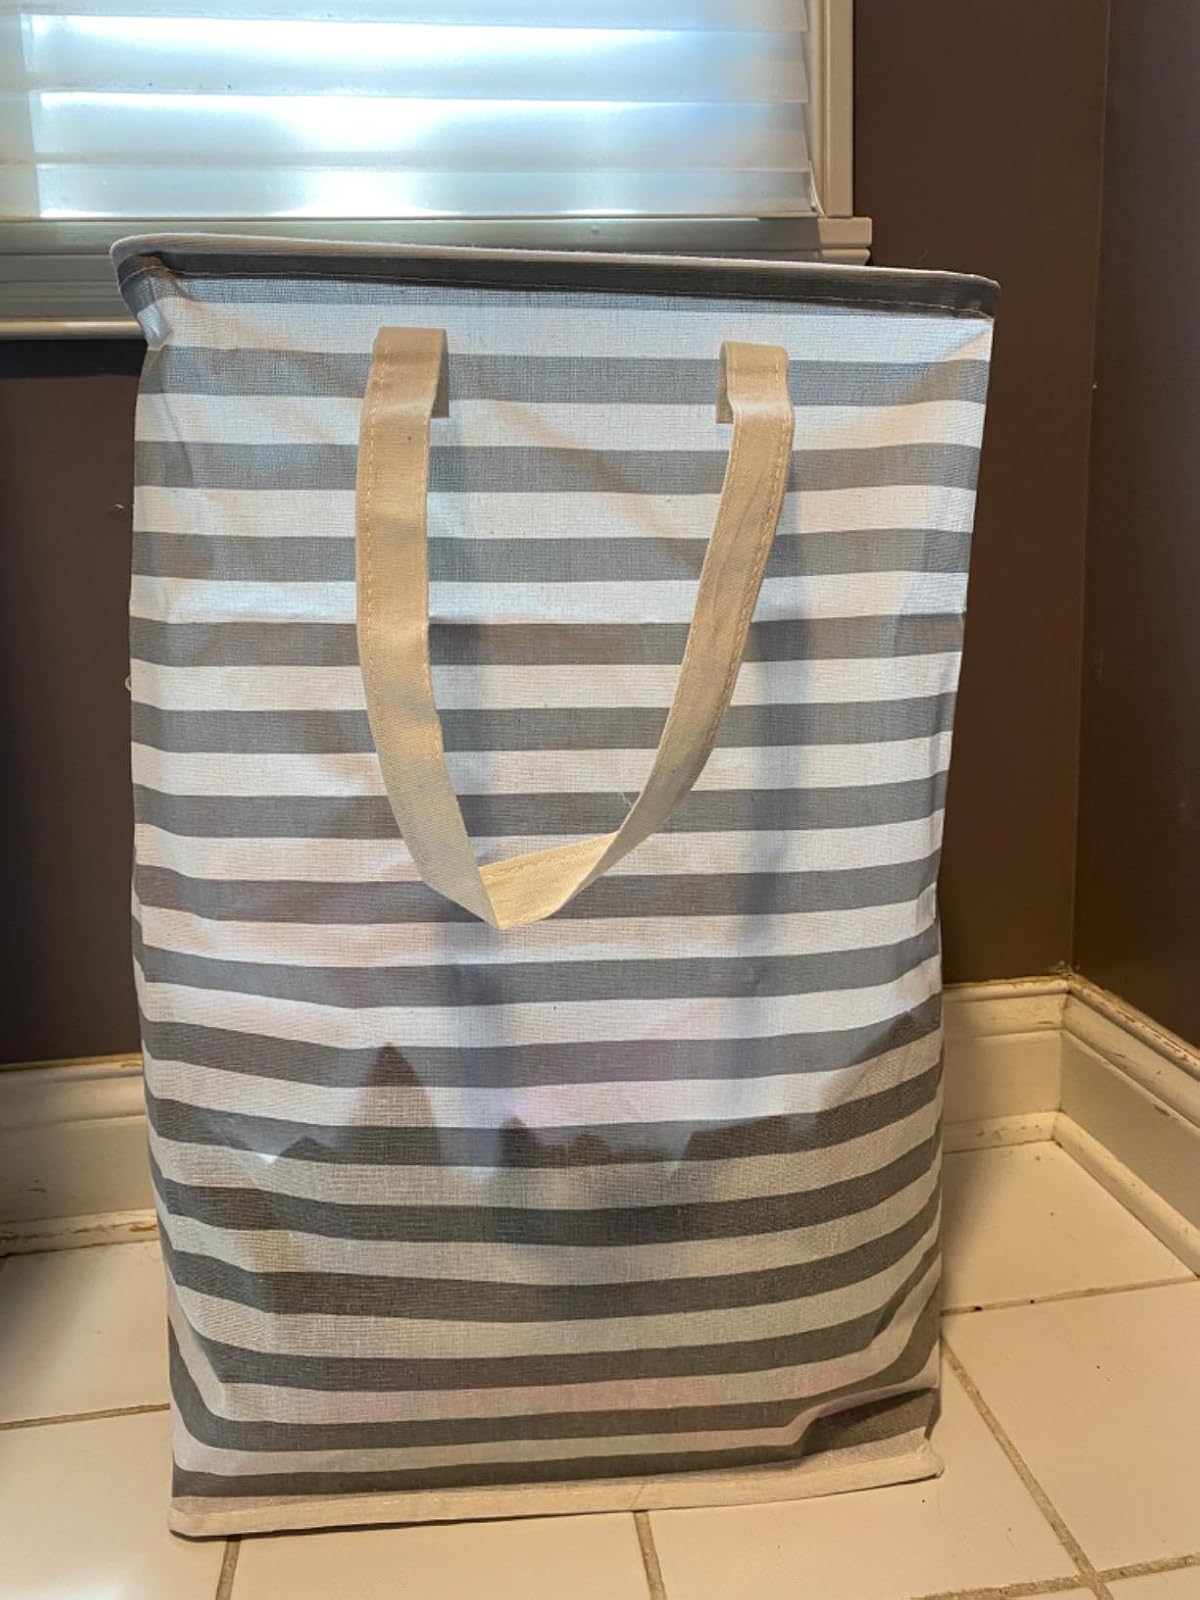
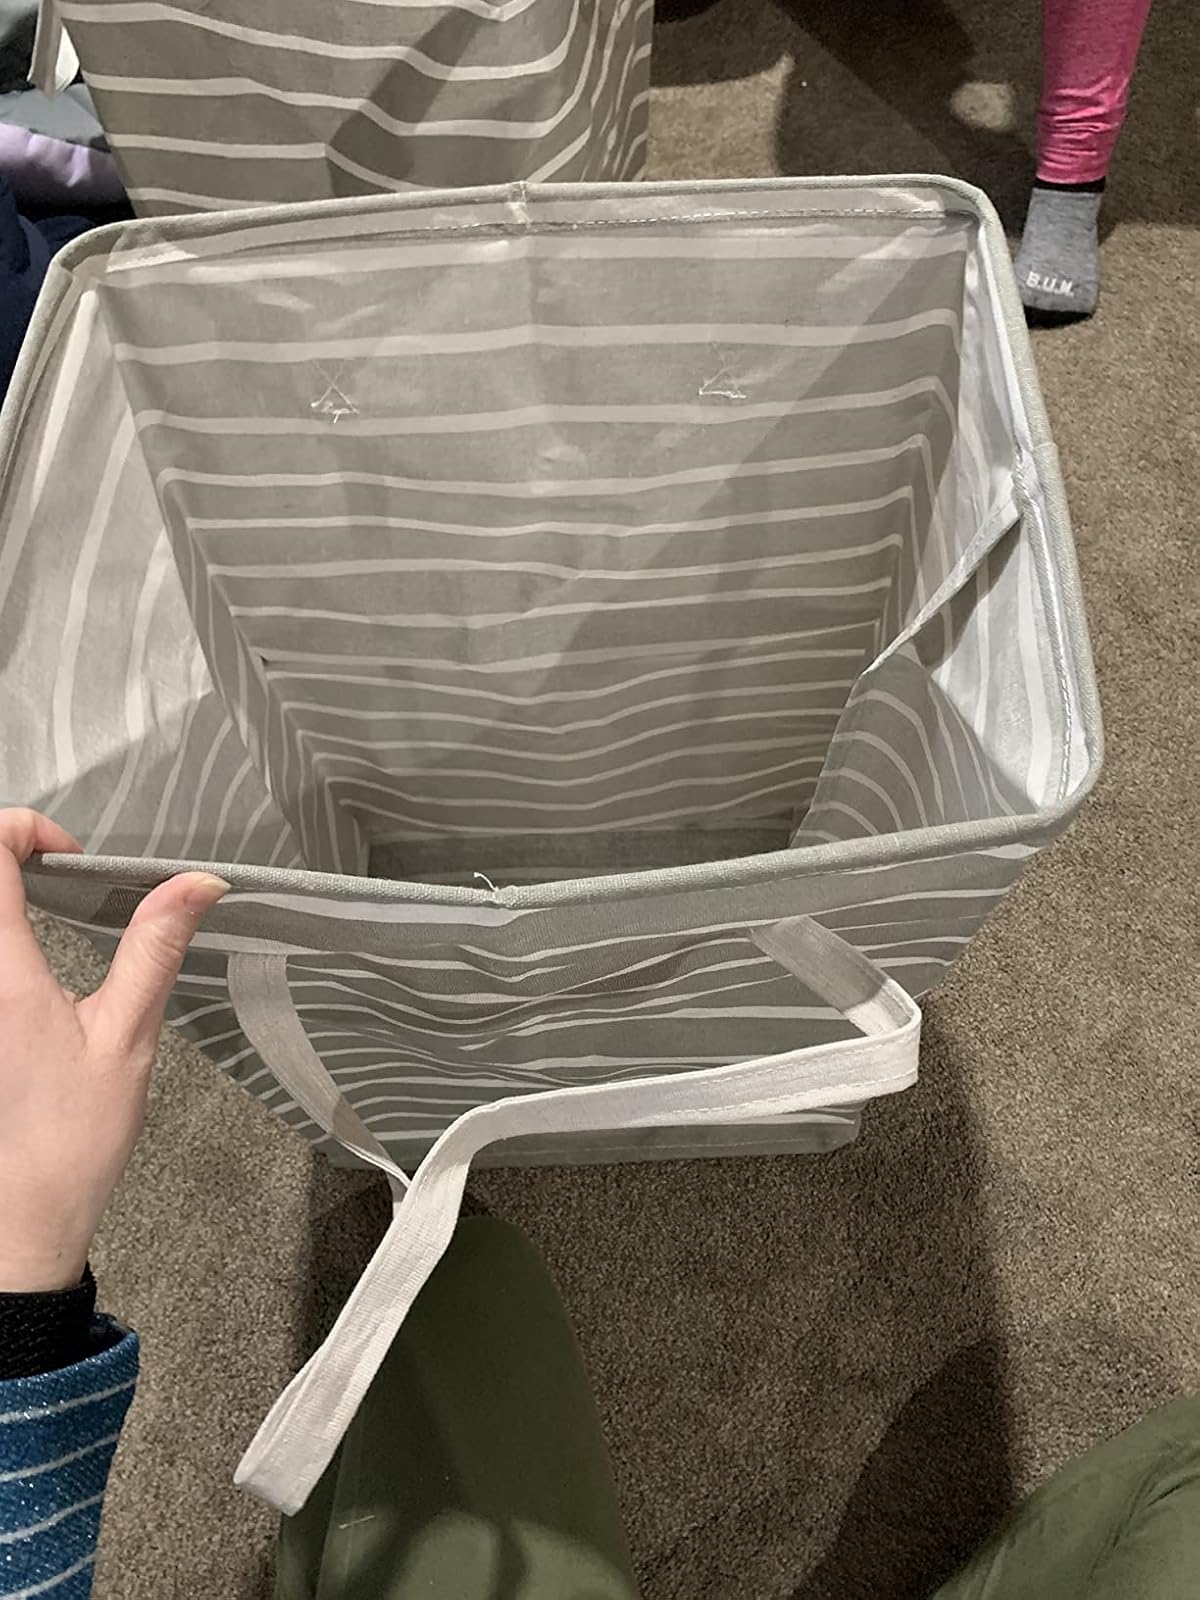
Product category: items_hamper
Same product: no